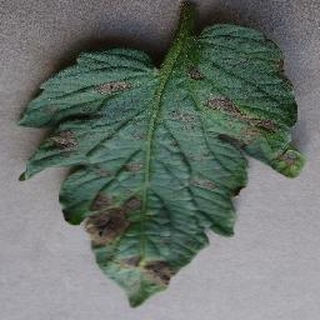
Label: tomato_early_blight